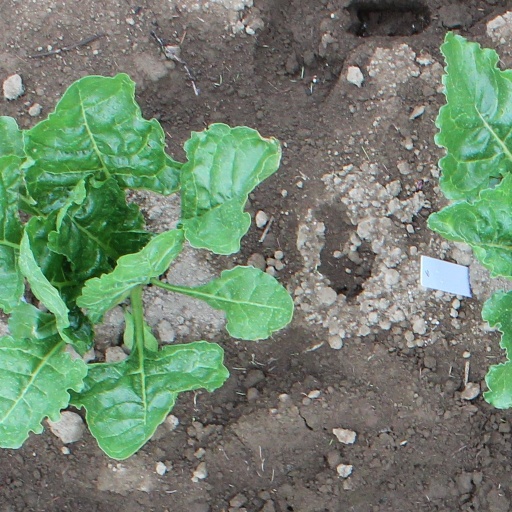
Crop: sugar beet